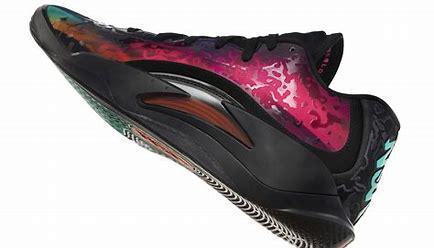
Brand: Jordan
Model: Zion 3